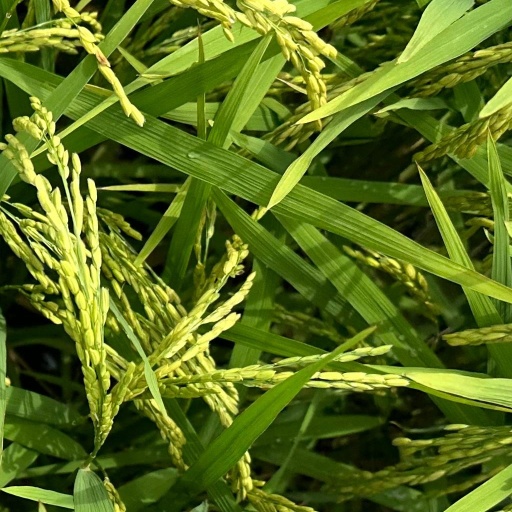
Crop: rice